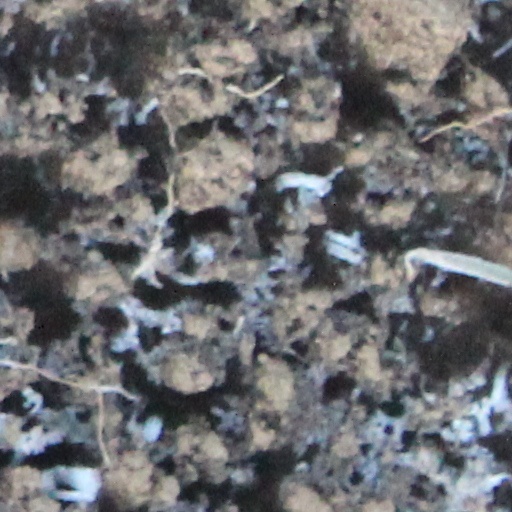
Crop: wheat